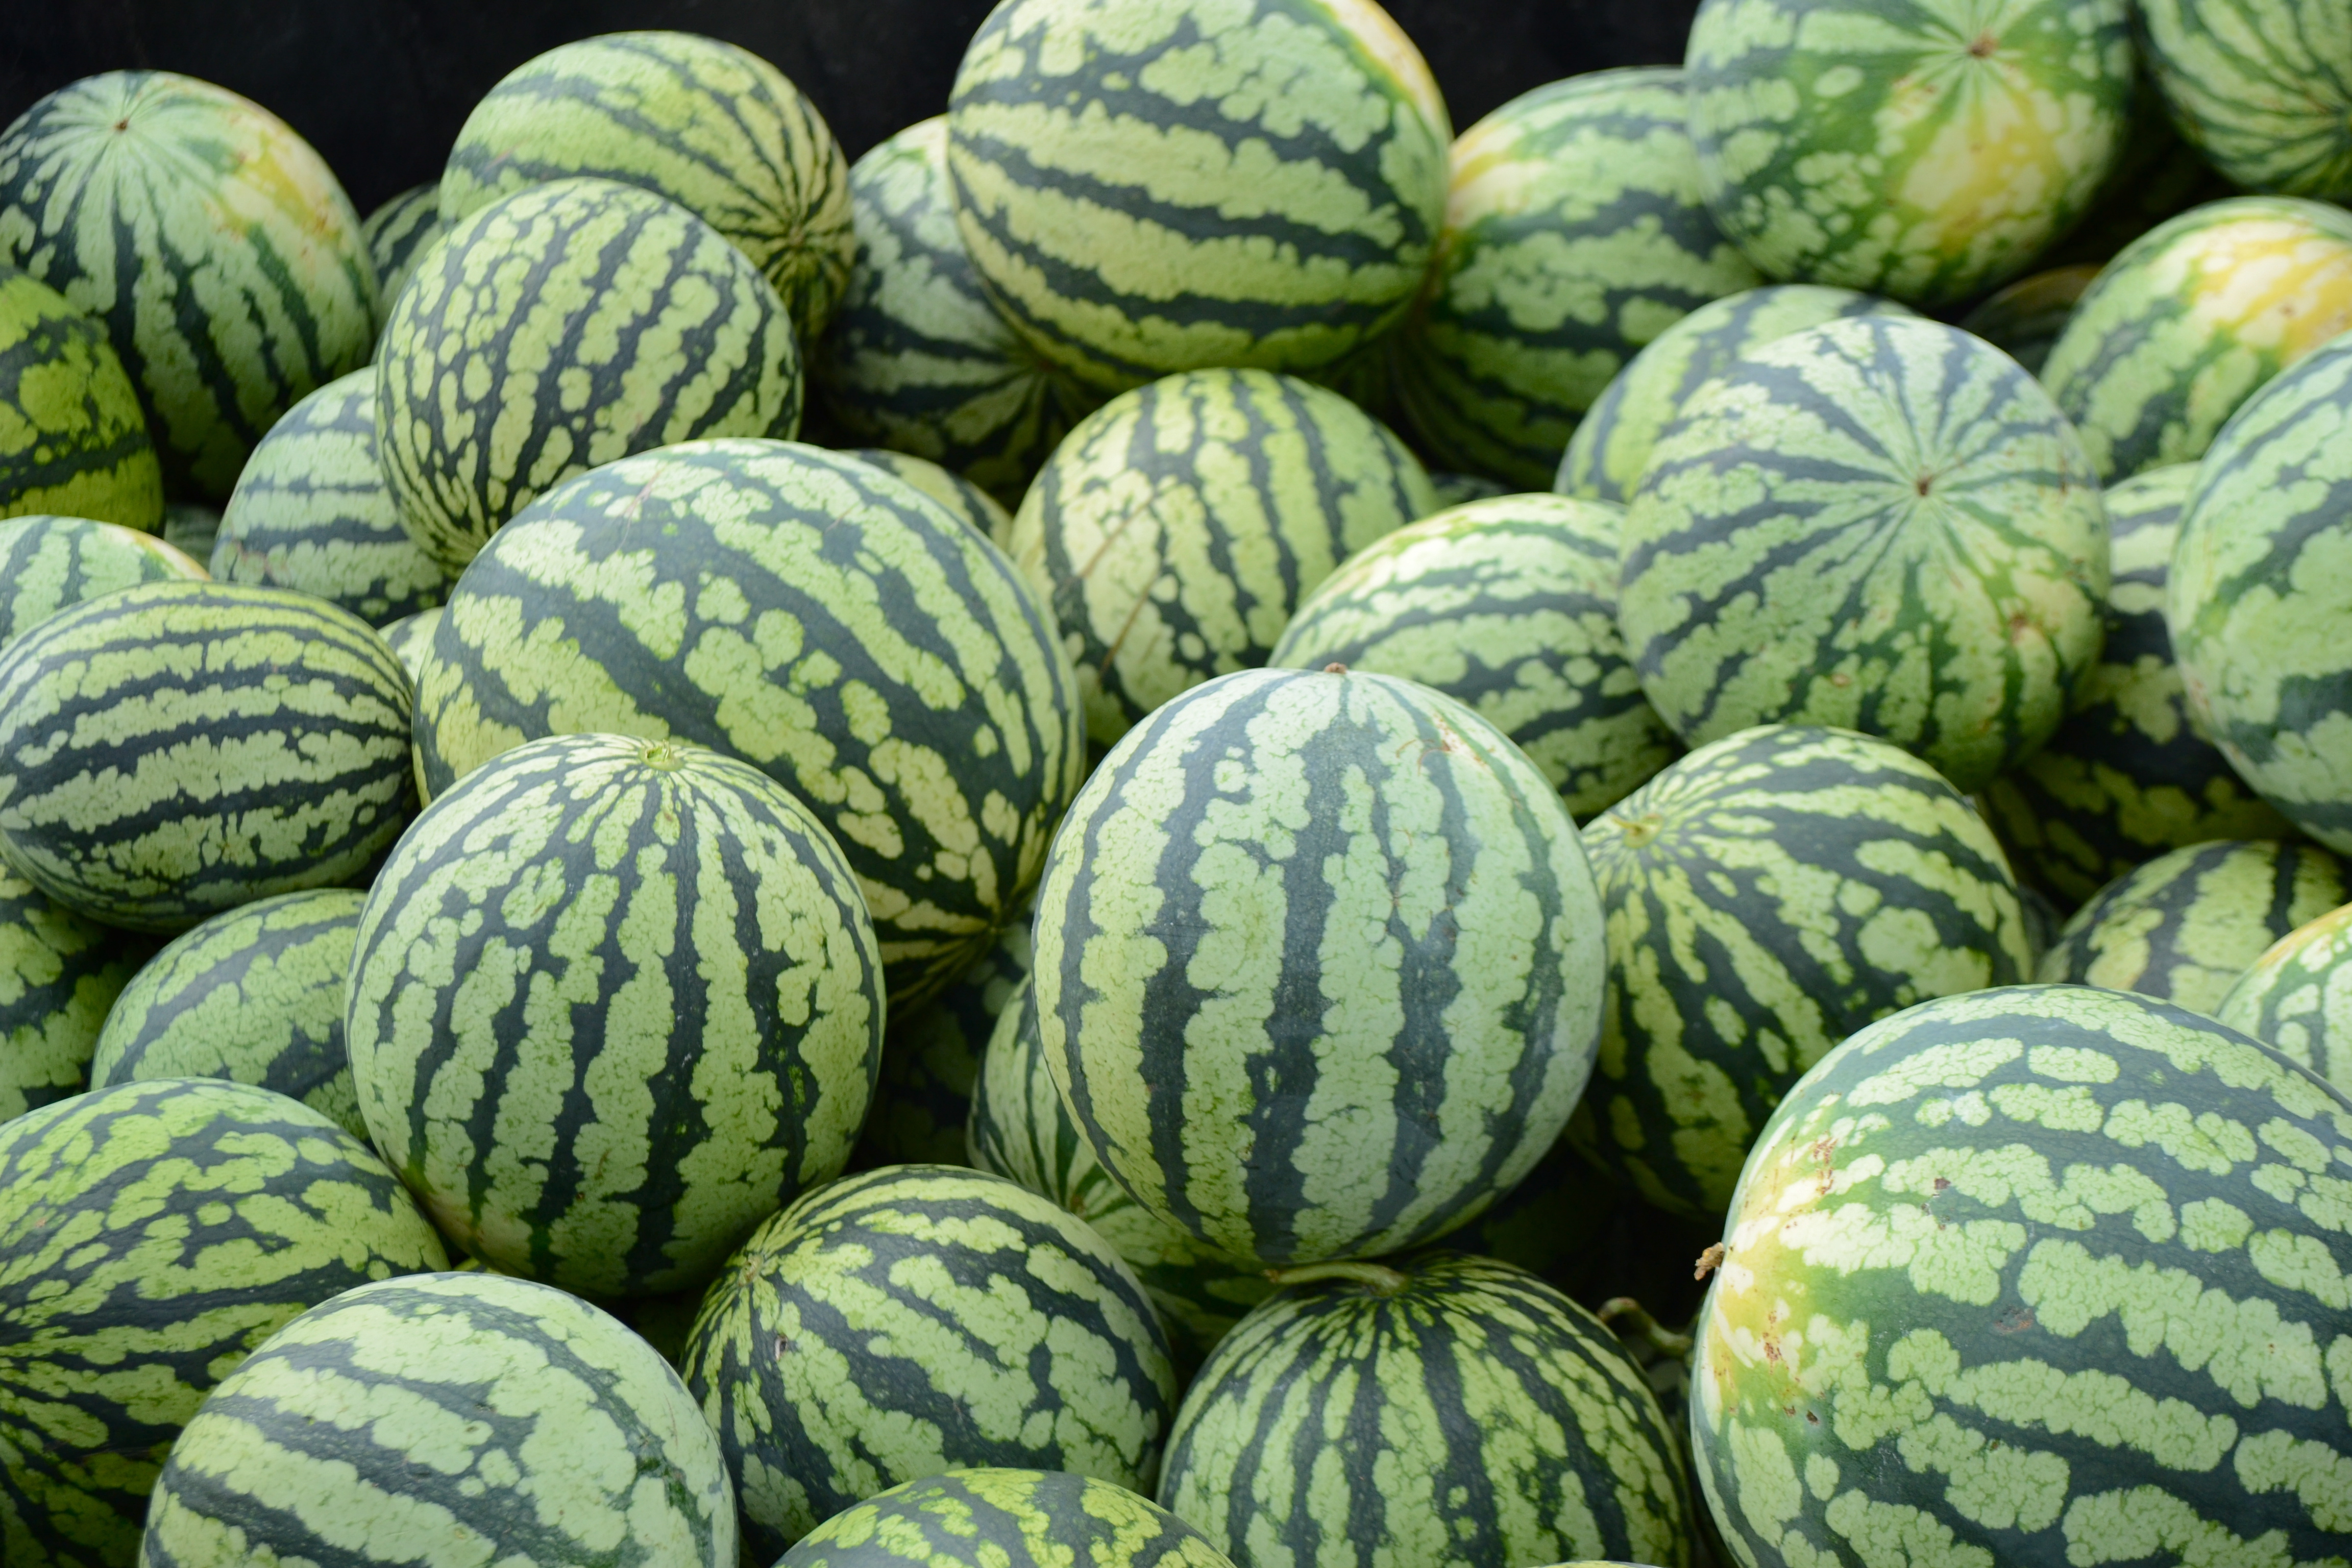
Label: Watermelon